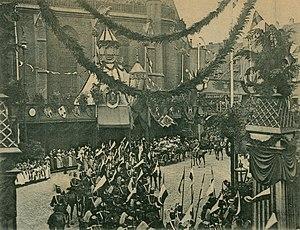
Hanovre